Emeraldella

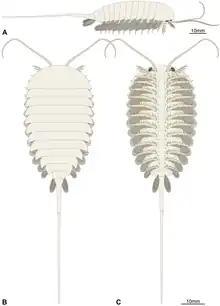

"Emeraldella" species reached around in length, excluding the long telson/tailspine at the end of the body, which is longer than the trunk region of the body. The semicircular head bore an elongate pair of antennae, sometimes exceeding over 80 segments in "E. brocki". Eyes were present in "E. brutoni", but absent in "E. brocki". The head has 3 pairs of post-antennae limbs, the first of which was uniramous (only composed of one branch), composed of an endopod (leg-like part) with nine segments/podomeres, which were covered in spines, while the other two pairs were biramous (two branched). The trunk is made up of 10 (in "E. brutoni") or 11 in ("E. brocki") segments/tergites, which have well developed pleurae, which are followed by a cylindrical segment to which "caudal flaps" attached, followed by the tailspine. Pairs of biramous (two branched) limbs run down the body. The shape of the segments (podomeres) of the endopods (inner, leg-like branch) of the biramous limbs strongly varied in proportion along the body length, the endopods generally curved outward towards where it attached to the body and then downwards near their tips at the fifth segment/podomere. The exopod (outer branch of the biramous limb) is paddle-shaped and divided into three segments, the one closest to the body was covered in lamellae, while the two further away were covered in setae (hair-like structures). The caudal flaps were modified exopods, and were also fringed with setae.